Super Bowl XLIV

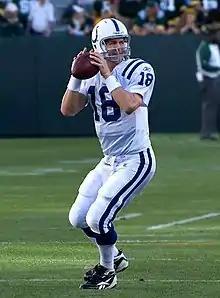
QB Peyton Manning was voted the league's MVP

Indianapolis had the NFL-best 14–2 record, winning seven games by less than a touchdown, on their way to earning their second Super Bowl appearance in the last four years. Once again, the Colts boasted a powerful offense led by 10-time Pro Bowl quarterback Peyton Manning, who threw for over 4,500 yards and 33 touchdowns during the season, with only 16 interceptions, earning him a 99.9 passer rating and a league record fourth National Football League Most Valuable Player Award. Under the protection of Pro Bowl center Jeff Saturday and the rest of the line, Manning had been sacked just 13 times during the regular season, the fewest in the NFL. His top targets were veteran receiver Reggie Wayne and tight end Dallas Clark, who both recorded 100 receptions and 10 touchdowns. Wayne led the team with 1,260 yards, while Clark was second with 1,106. Manning also had other reliable targets, such as recently drafted receivers Austin Collie (60 receptions for 676 yards and 7 touchdowns) and Pierre Garçon (47 receptions for 765 yards and 4 touchdowns). Running back Joseph Addai led the Colts' ground game with 821 rushing yards and 10 touchdowns, while also catching 51 passes for another 336 yards and 3 scores.